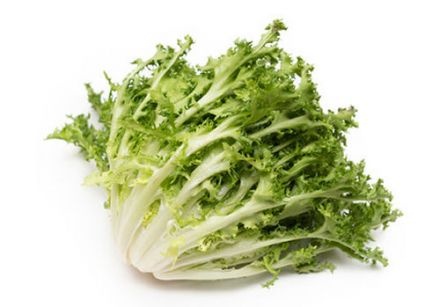
Curly Endive
Brand: Eataly
Category: Food, Beverages & Tobacco > Food Items > Fruits & Vegetables > Fresh & Frozen Vegetables > Greens > Chicory